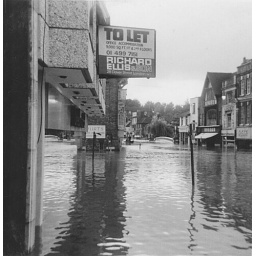
Flood water reflected in the windows of Seeboard, Electrical showrooms, High Street Guildford. Photo by Alan Edwards